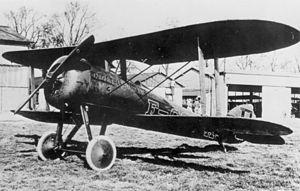
La Société anonyme des Établissements Nieuport est une entreprise de construction aéronautique française disparue. Elle faisait suite à la Nieuport-Duplex et portait initialement le nom de Société Générale d’Aéro-Locomotion, fondée en 1908 par Édouard Nieuport pour étudier et construire des aéronefs. Achetée en 1913 par la Famille Deutsch de la Meurthe, elle devint Nieuport-Astra à la suite de la fusion avec la Société Astra en 1921, avant de fusionner le juillet 1935 avec Loire Aviation sous le nom de Société Anonyme Loire-Nieuport.